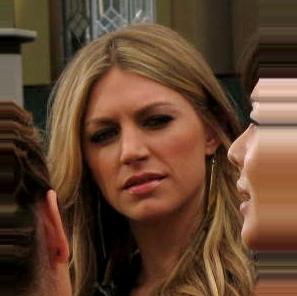
Age: 30